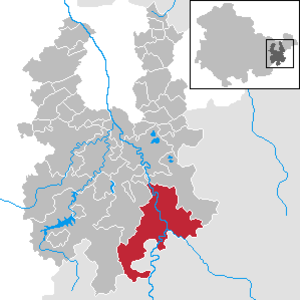
Greiz
Kort
Greiz er hovedby i Landkreis Greiz den tyske delstat Thüringen. Byen ligger ved grænsen til Sachsen.